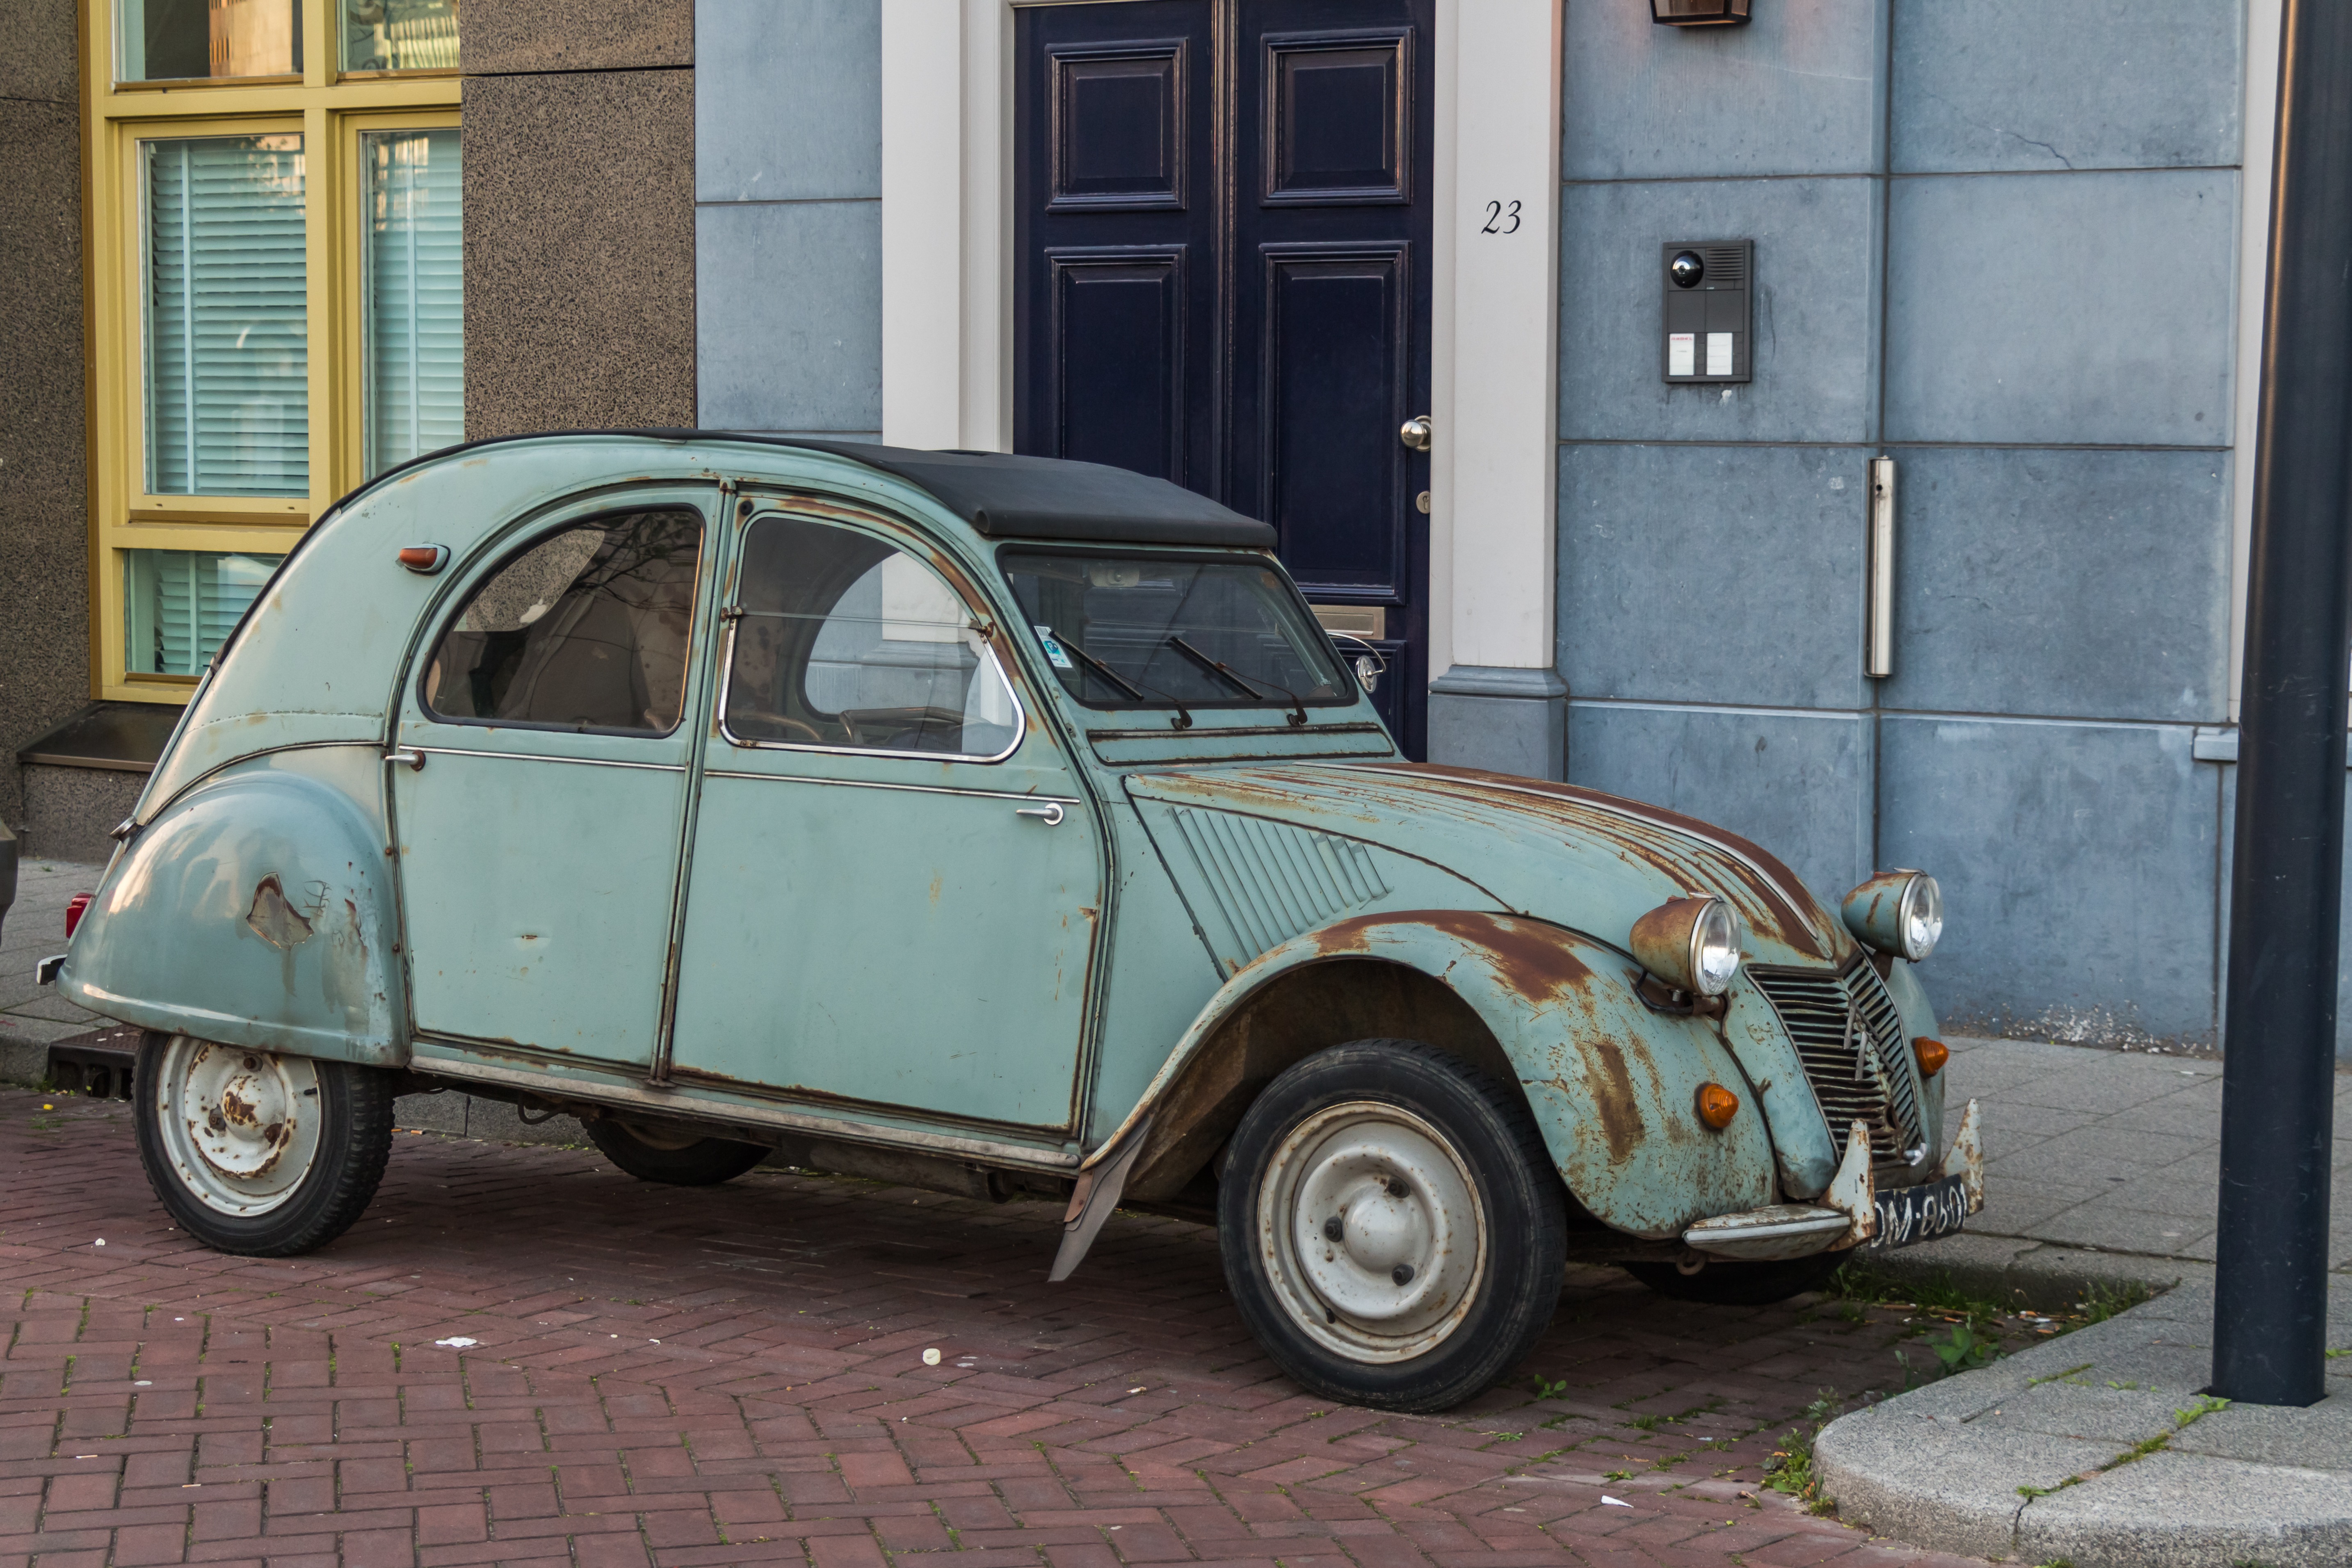
car, wheel, retro, old, vehicle, motor vehicle, vintage car, french, rusty, sedan, classic, veteran, antique car, city car, land vehicle, volkswagen beetle, automobile make, compact car, automotive design, mid size car, subcompact car